With You, Without You

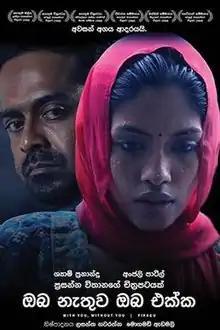
official poster

With You, Without You is a 2012 Sri Lankan film written and directed by prolific Sri Lankan filmmaker Prasanna Vithanage, and produced by Lasantha Navaratne, Mohammad Adamaly and Prasanna Vithanage for Akar Films. It stars Shyam Fernando and Anjali Patil in lead roles with Maheshwari Ratnam and Wasantha Moragoda. Music composed by Lakshman Joseph De Saram.